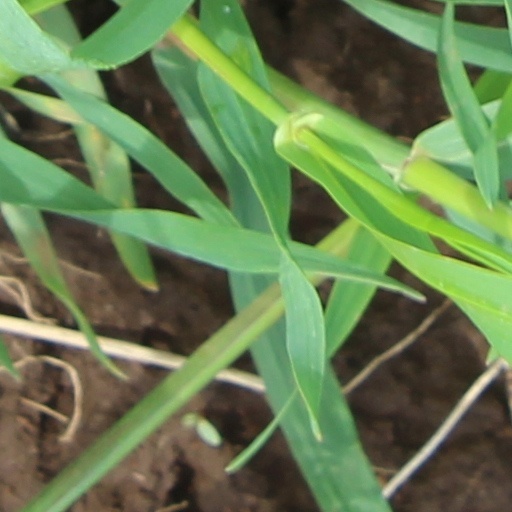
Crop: wheat